Astronomer Copernicus, or Conversations with God

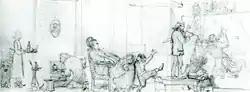
"The painting of Copernicus", 1872, Matejko's self-caricatured drawing of his working conditions

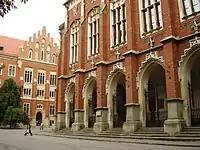
Entrance, right, to the Collegium Novum, Kraków

Matejko began work on this painting in 1871 in preparation for the 400th anniversary of Copernicus's birth. He used research materials available in the Jagiellonian University, and made several preparatory pencil drawings and two oil sketches, prior to executing the painting. He began work on the canvas in the summer of 1872 in the cramped conditions of his old apartment in Kraków. This he recorded in an parodic self-portrait. The definitive work was completed in a new studio in early 1873.